Luban Road station

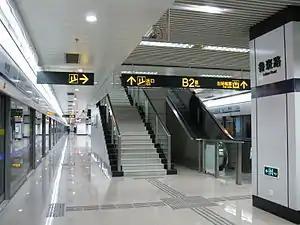
Station platform

Luban Road is a station on Shanghai Metro Line 4. Service began at the station on 29 December 2007.